Yuz Museum Shanghai

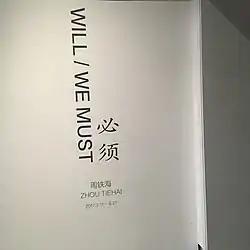

Twin Tracks: Yang Fudong Solo Exhibition “南辕北辙 ”——杨福东作品展 (2015.9.1 — 2015.11.23)